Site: brandenburg
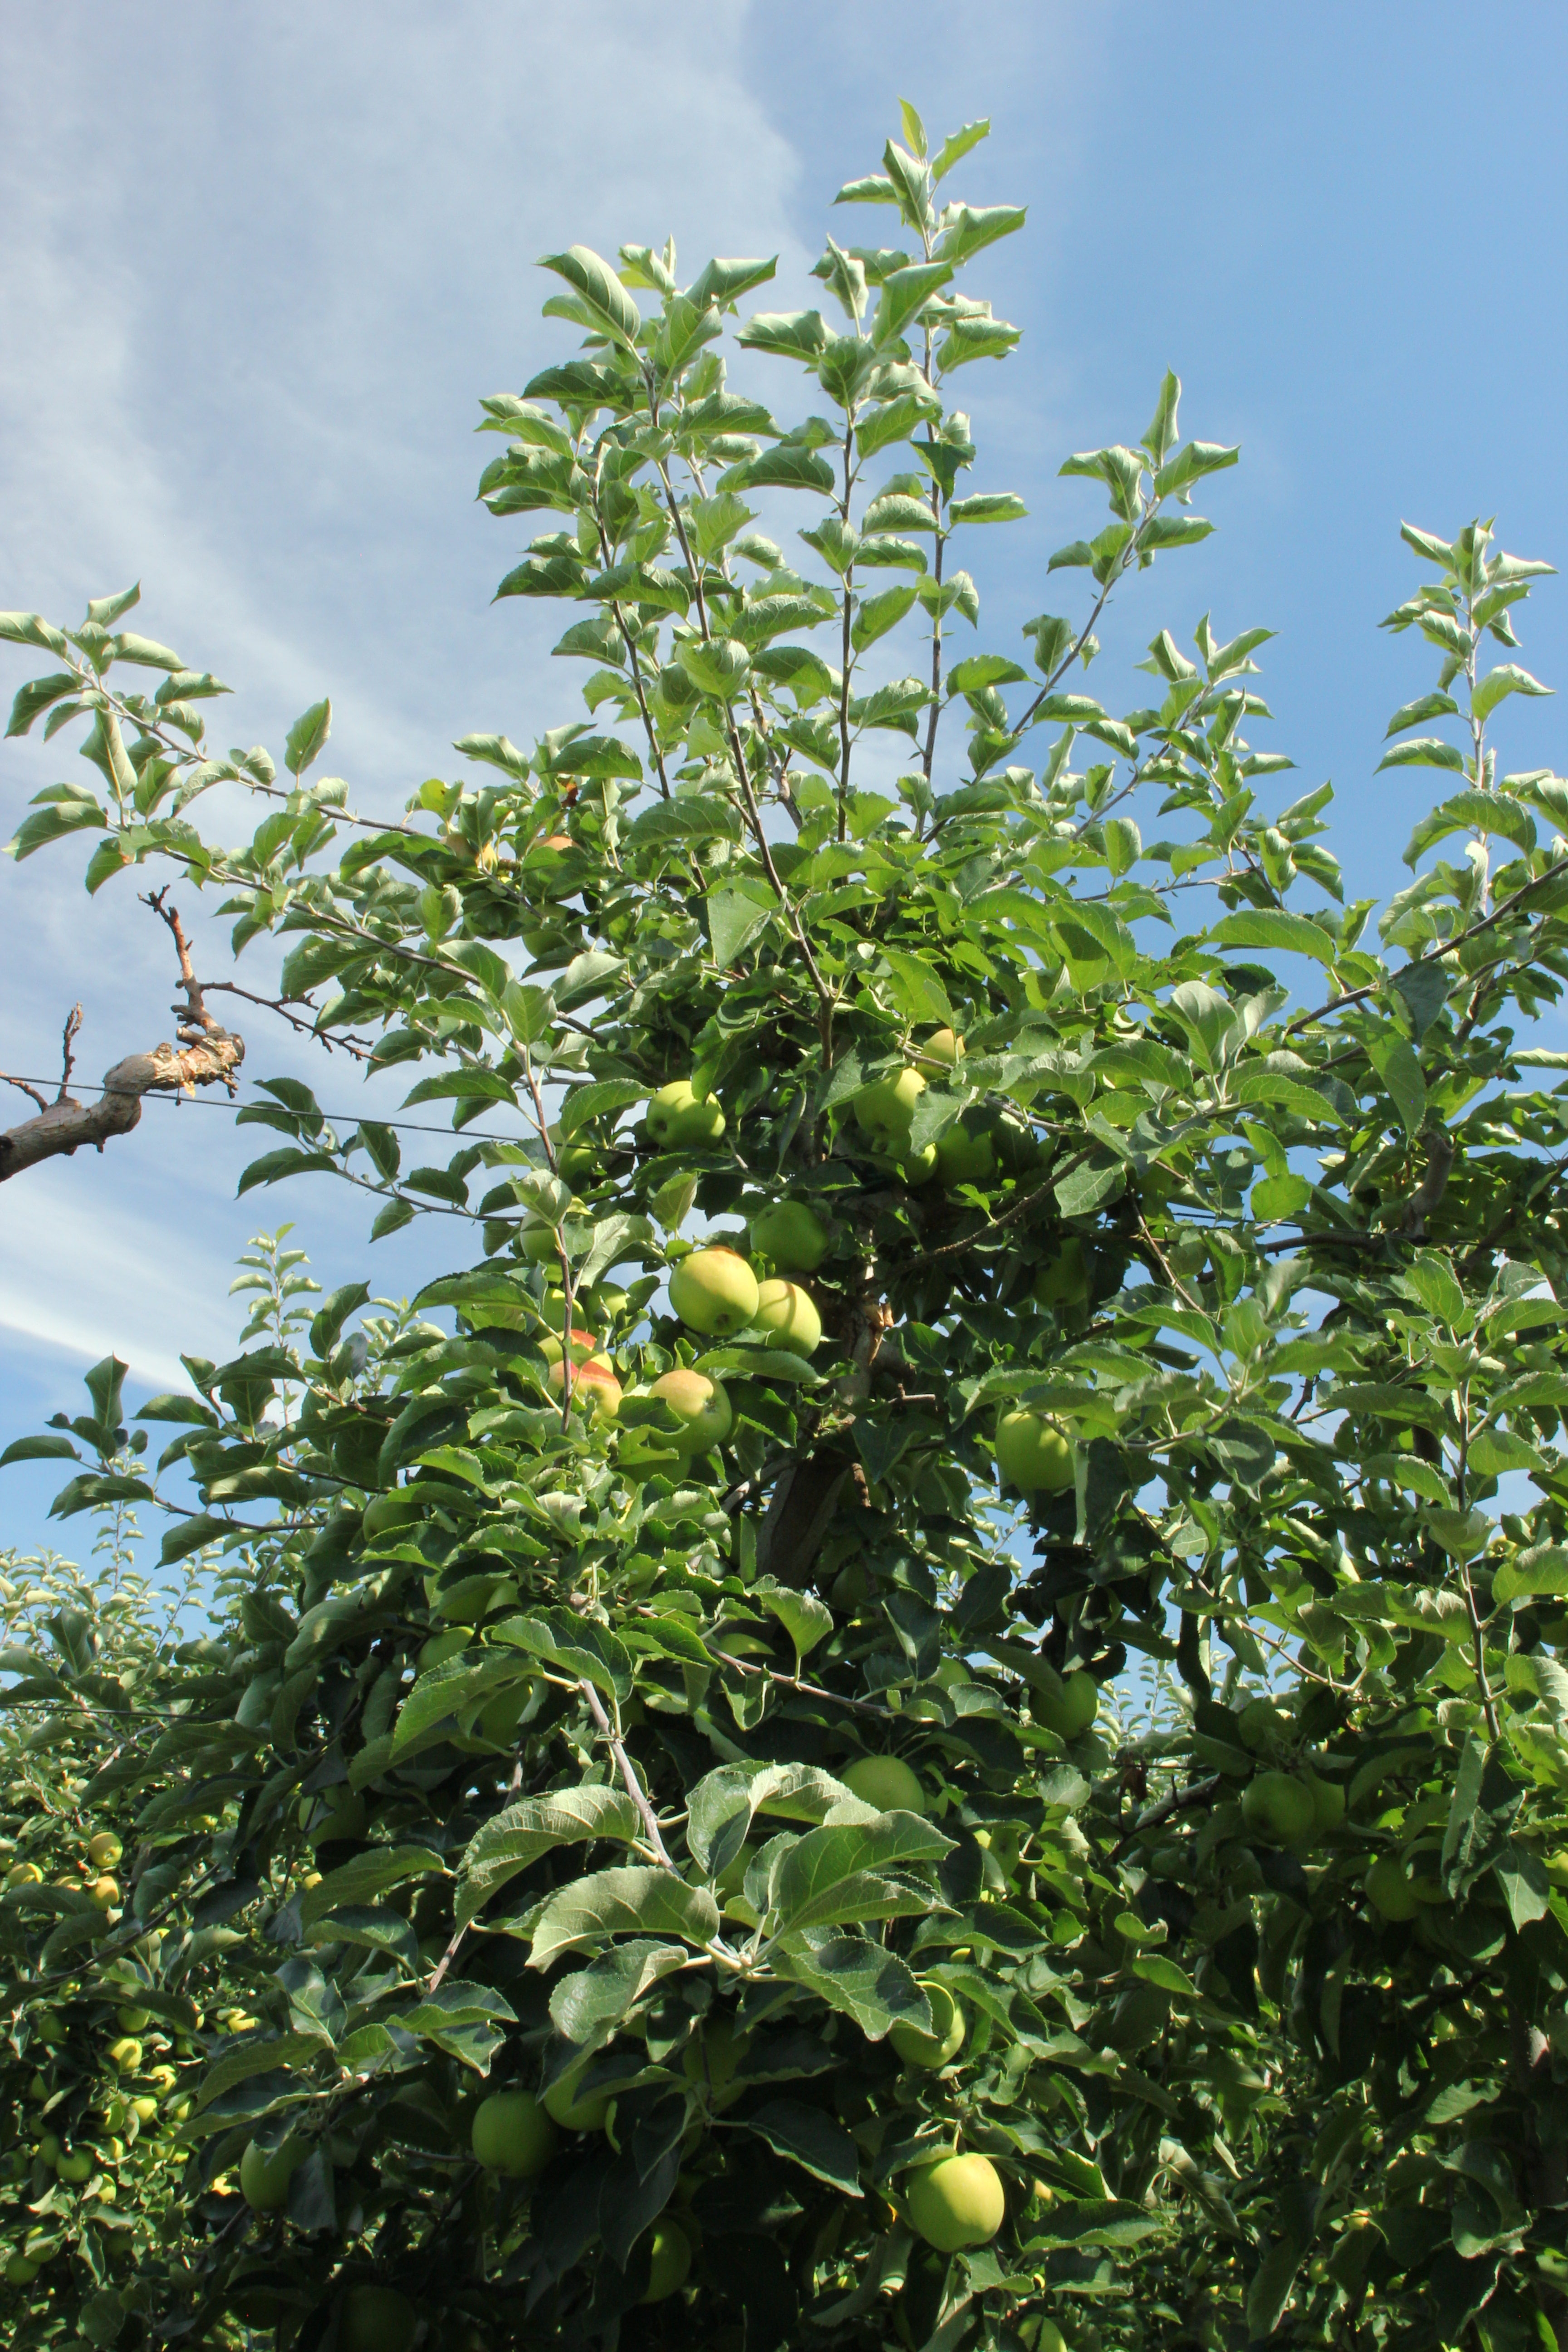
Growth stage (BBCH 77): Development of fruit